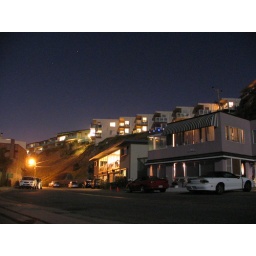
Random shot of beach houses in Aptos.